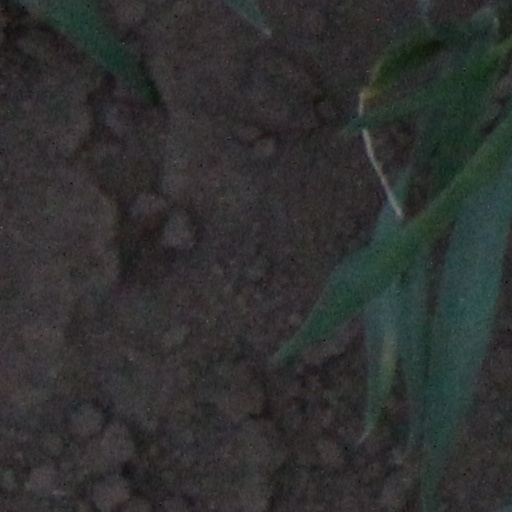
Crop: wheat